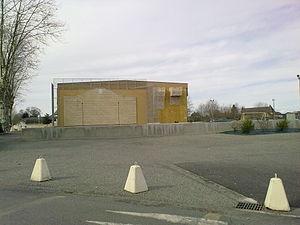
Mur d'escalade et zone de pala sur la salle polyvalente de Morlaàs
Morlaàs est une commune française située dans le département des Pyrénées-Atlantiques, en région Nouvelle-Aquitaine.